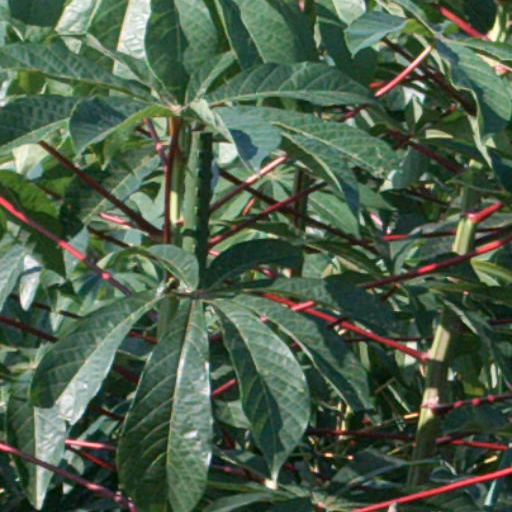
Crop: cassava